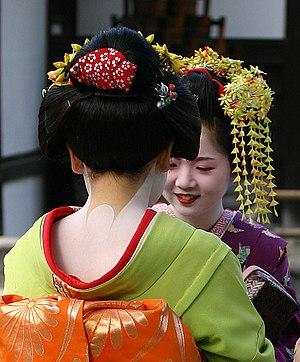
Deux maiko arborant le kimono, la coiffure et le maquillage traditionnels. Türkçe: Tipik ense makyajı Русский: Традиционная косметика и причёска гейши